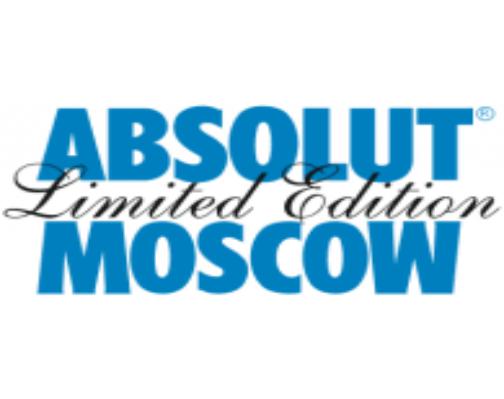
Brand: Absolut
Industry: Others